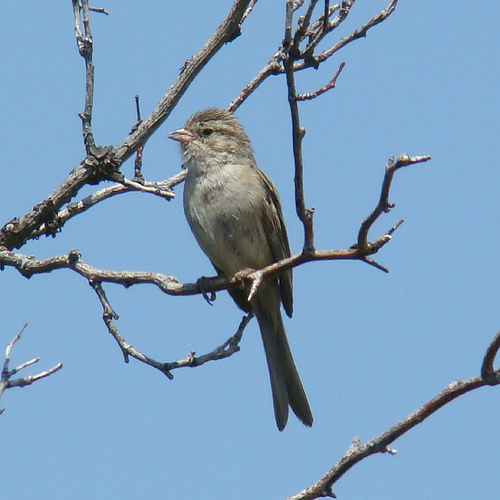
this is a small gray bird with a small curved gray beak and s fuzzy gray crown.
an all gray bird with a small white beak and a fuzzy crown.
the bird is grey with a long tail and a small grey bill and black eyes.
small grey and black bird with short tarsus and small beak
this is a grey bird with a black wing and a white beak.
a gray bird with a beige slightly hooked beak, and long gray tail feathers.
this bird is gray and brown in color, with a brown beak.
this bird is brown with white and has a very short beak.
this bird has wings that are grey and has a short bellya small brown bird with a small brown beak.
Species: Brewer Sparrow